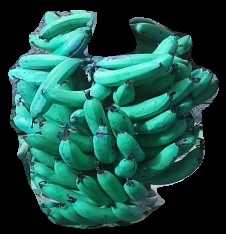
Variety: pachbale
Grade: grade3